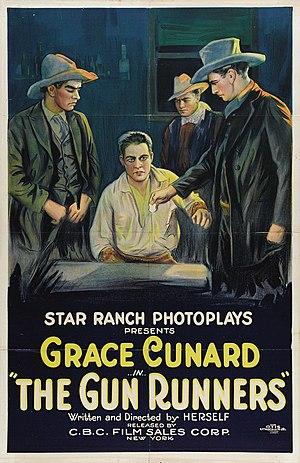
Grace Cunard est une actrice, scénariste et réalisatrice américaine, née le 8 avril 1891 à Columbus et morte le 19 janvier 1967 à San Fernando Valley.